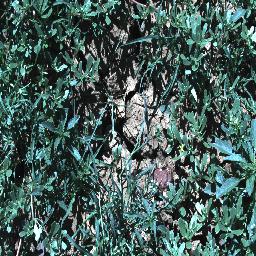
Label: negative